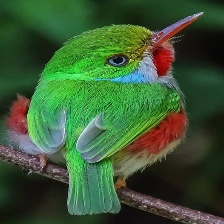
Species: CUBAN TODY
Scientific name: TODUS MULTICOLOR